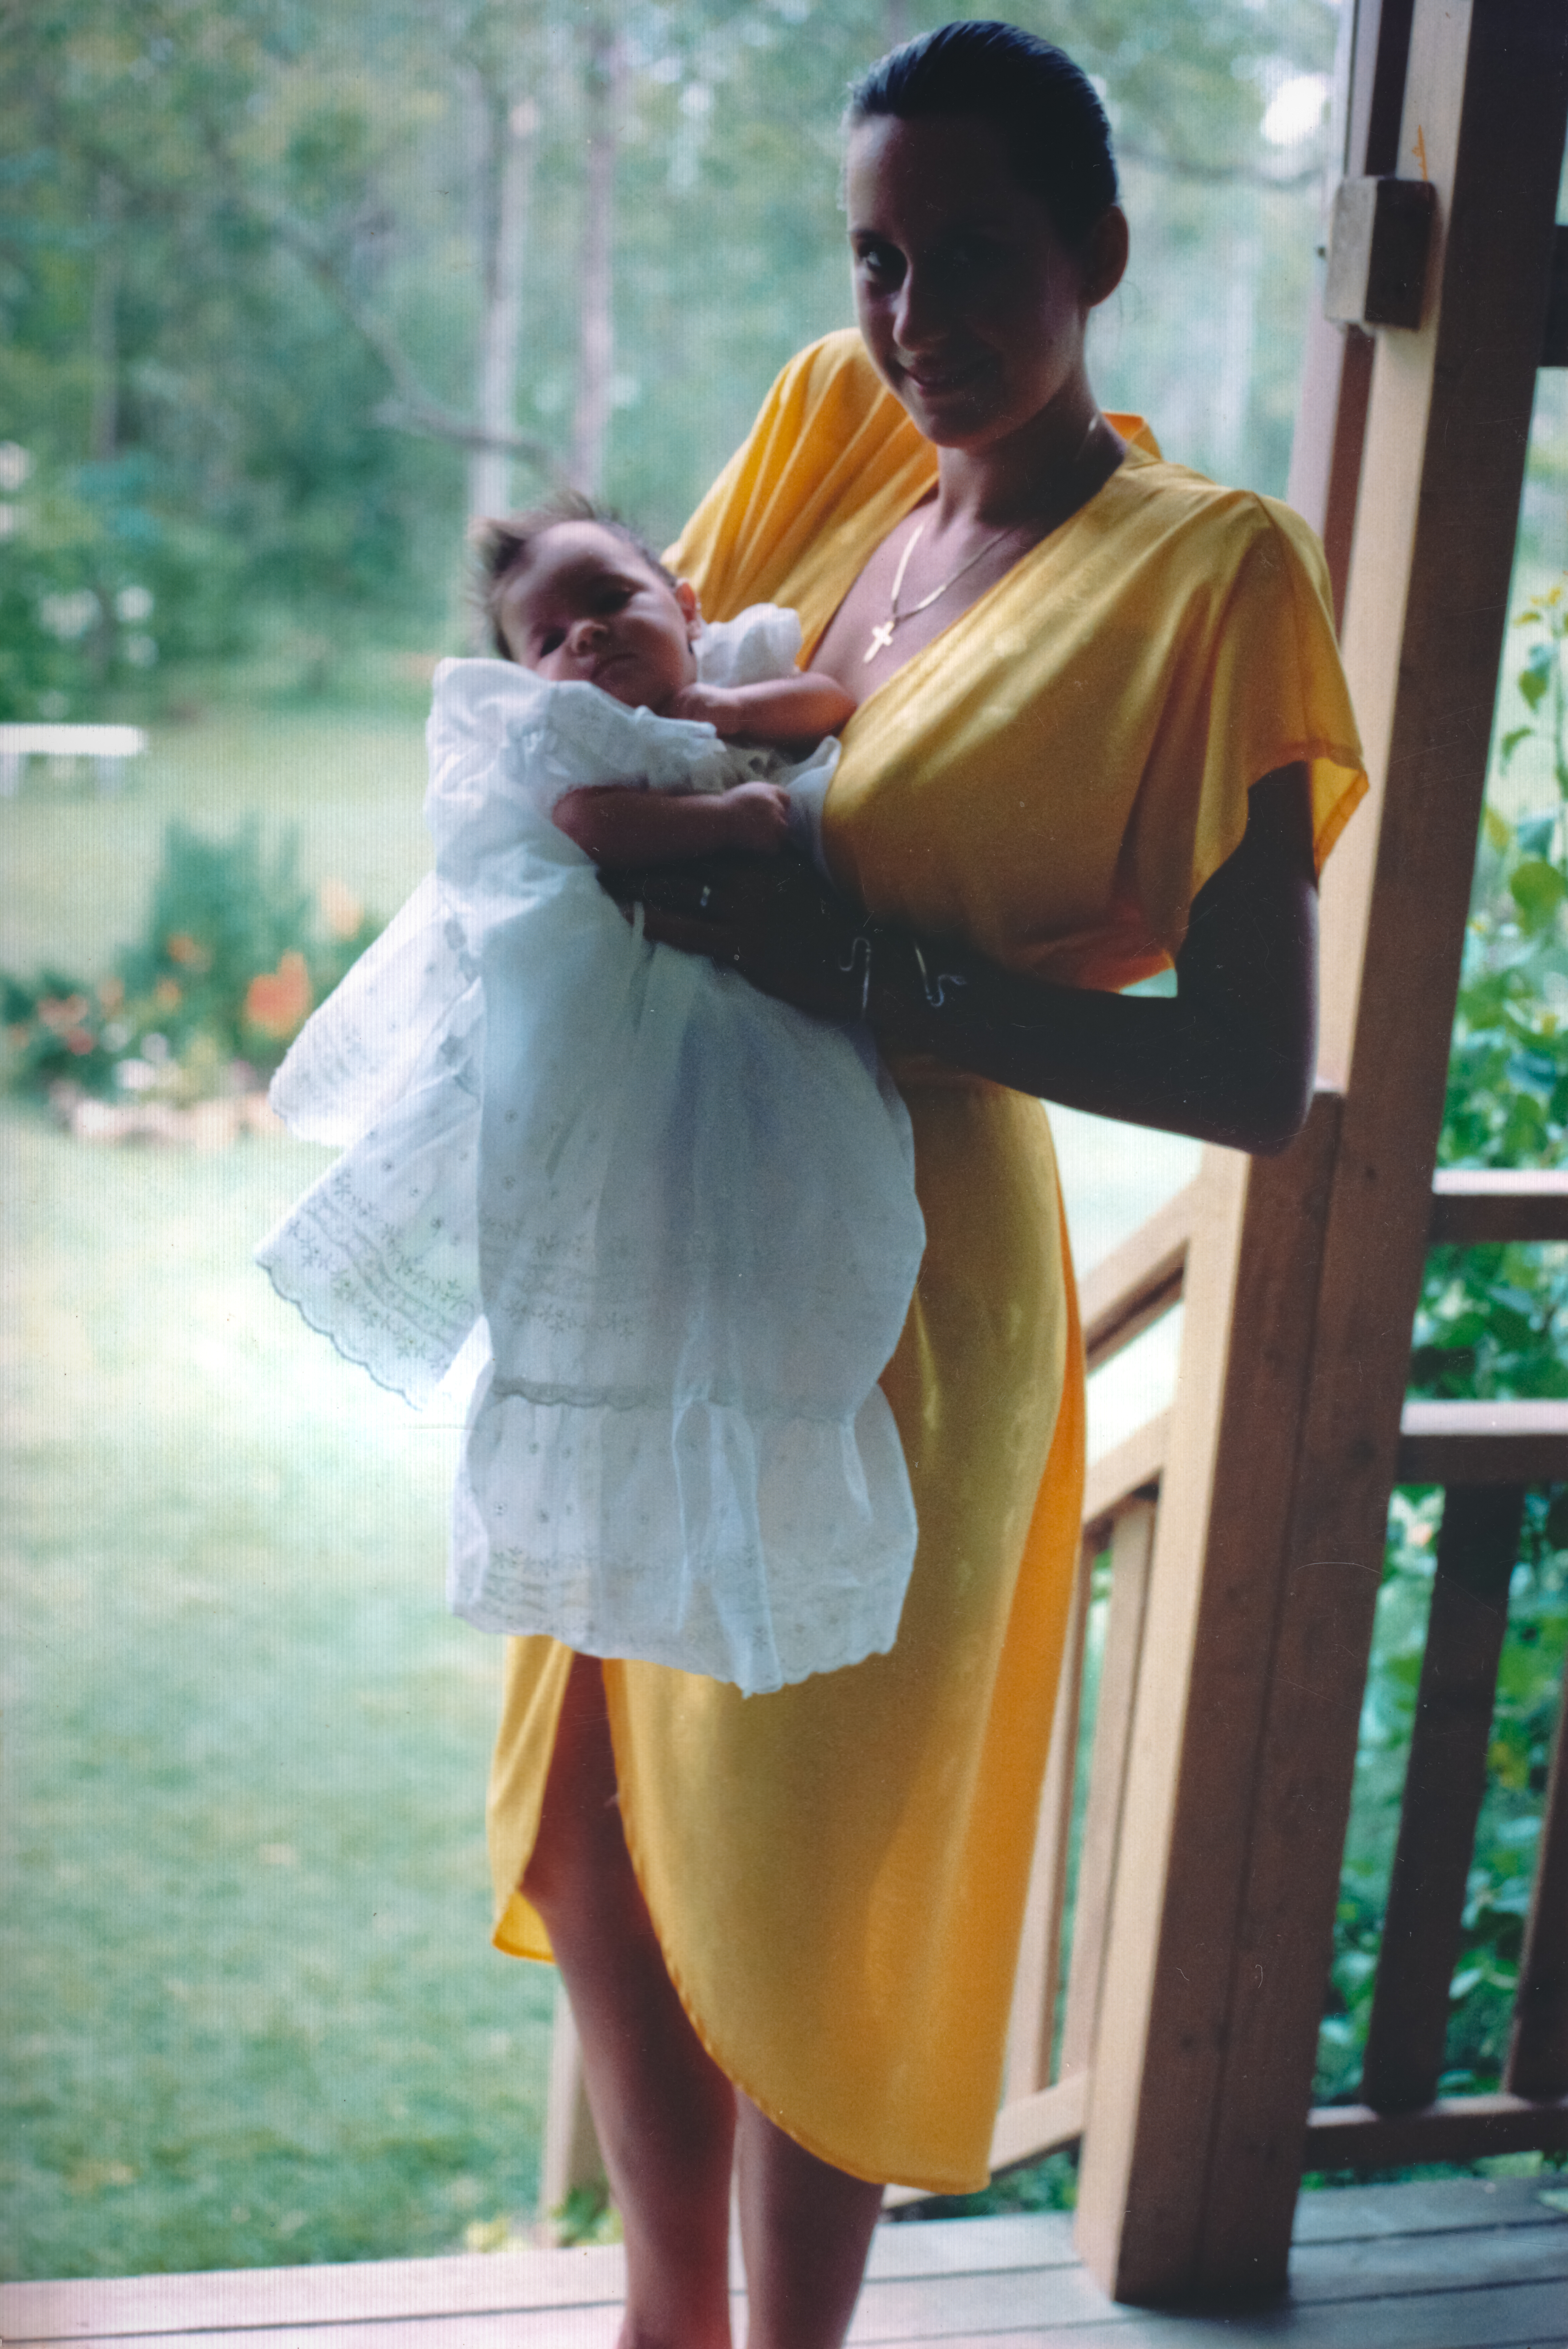
woman, white, porch, color, clothing, yellow, garden, baby, dress, mother, photo shoot